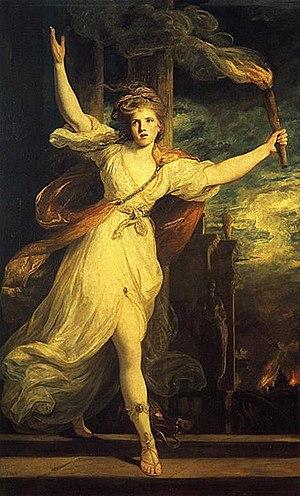
La guerre à travers l'histoire est principalement un domaine d'hommes, mais des femmes aussi ont joué un rôle - en tant que dirigeantes, espionnes et, moins souvent, combattantes. Suit une liste de femmes remarquables qui ont été activement engagées dans la guerre à l'époque antique. Elle n'inclut pas les monarques féminins ou autres dirigeantes qui n'ont pas mené de troupes.